Effects of NAFTA on Mexico

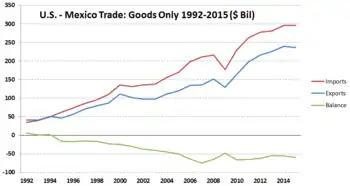
This graph shows the growth of trade with Mexico following the passage of NAFTA.

The North American Free Trade Agreement of 1994's effects on Mexico have long been overshadowed by the debate on the Agreement's effects on the economy of the United States. As a kind partner in the agreement, the effects that NAFTA has had on the Mexican economy is essential to understanding NAFTA on a whole. A key factor in this discussion is the way the Agreement was presented to Mexico; namely, that it would increase development of the Mexican economy by providing more middle class jobs that would enable more Mexicans to lift themselves out of the lower classes. Thus, wages, employment, attitudes, and migration all present essential areas of analyses to understand effects NAFTA has had on the Mexican economy.